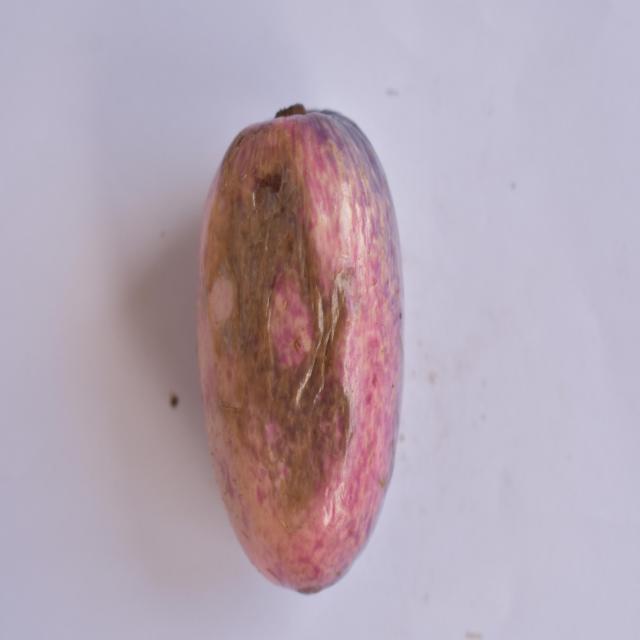
Plum grade: rotten